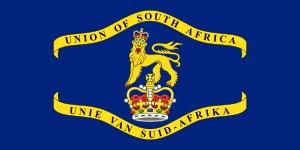
Le gouverneur général d'Afrique du Sud représentait la Couronne britannique et le Monarque dans l'Union d'Afrique du Sud du 31 mai 1910 au 31 mai 1961. Il avait également la fonction de haut commissaire représentant le gouvernement britannique auprès, non seulement de l'union sud-africaine, mais aussi auprès des colonies britanniques du Basutoland, Bechuanaland et du Swaziland.